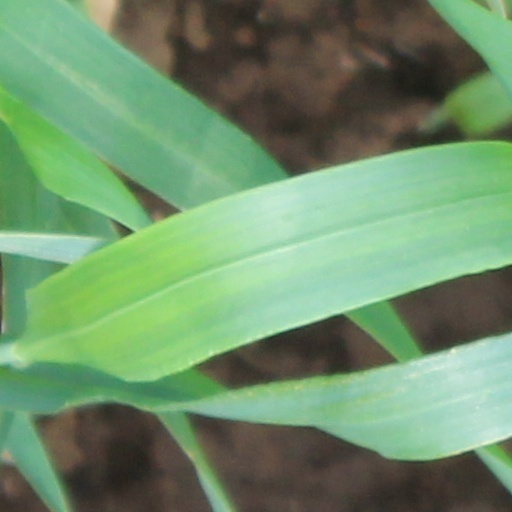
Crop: wheat